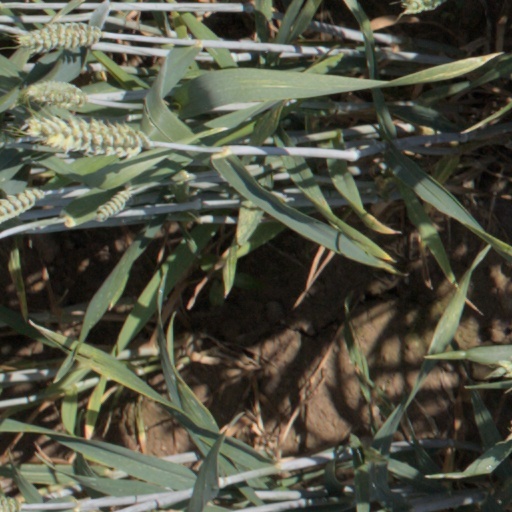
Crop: wheat